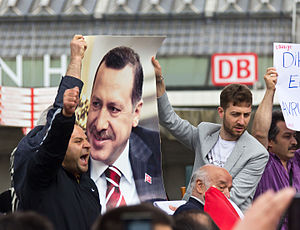
Unionen af Europæiske Tyrkiske Demokrater
UETD-demonstranter i Köln med billede af Recep Tayyip Erdoğan
Unionen af Europæiske Tyrkiske Demokrater er en organisation, der udfører lobbyarbejde blandt tyrkere i Europa for Tyrkiets præsident, Recep Tayyip Erdoğan, og regeringspartiet, Retfærdigheds- og Udviklingspartiet. UETD betegner sig selv som en uafhængig organisation, men den tyrkiske regering yder store finansielle bidrag til organisationen. UETD blev grundlagt i Köln i Tyskland i 2004 og har siden etableret afdelinger i flere andre europæiske lande.